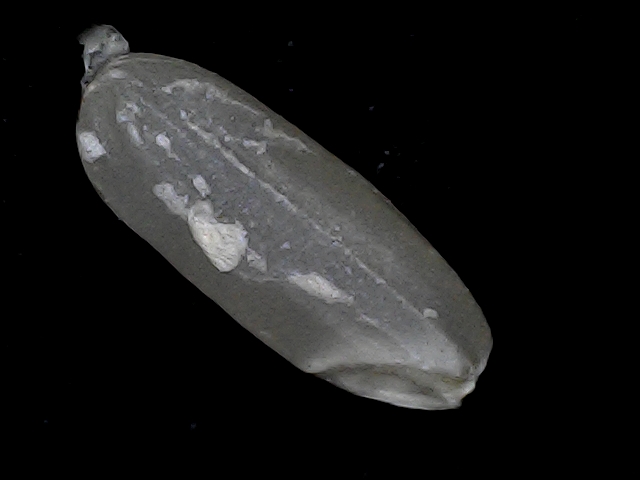
Rice variety: BR22